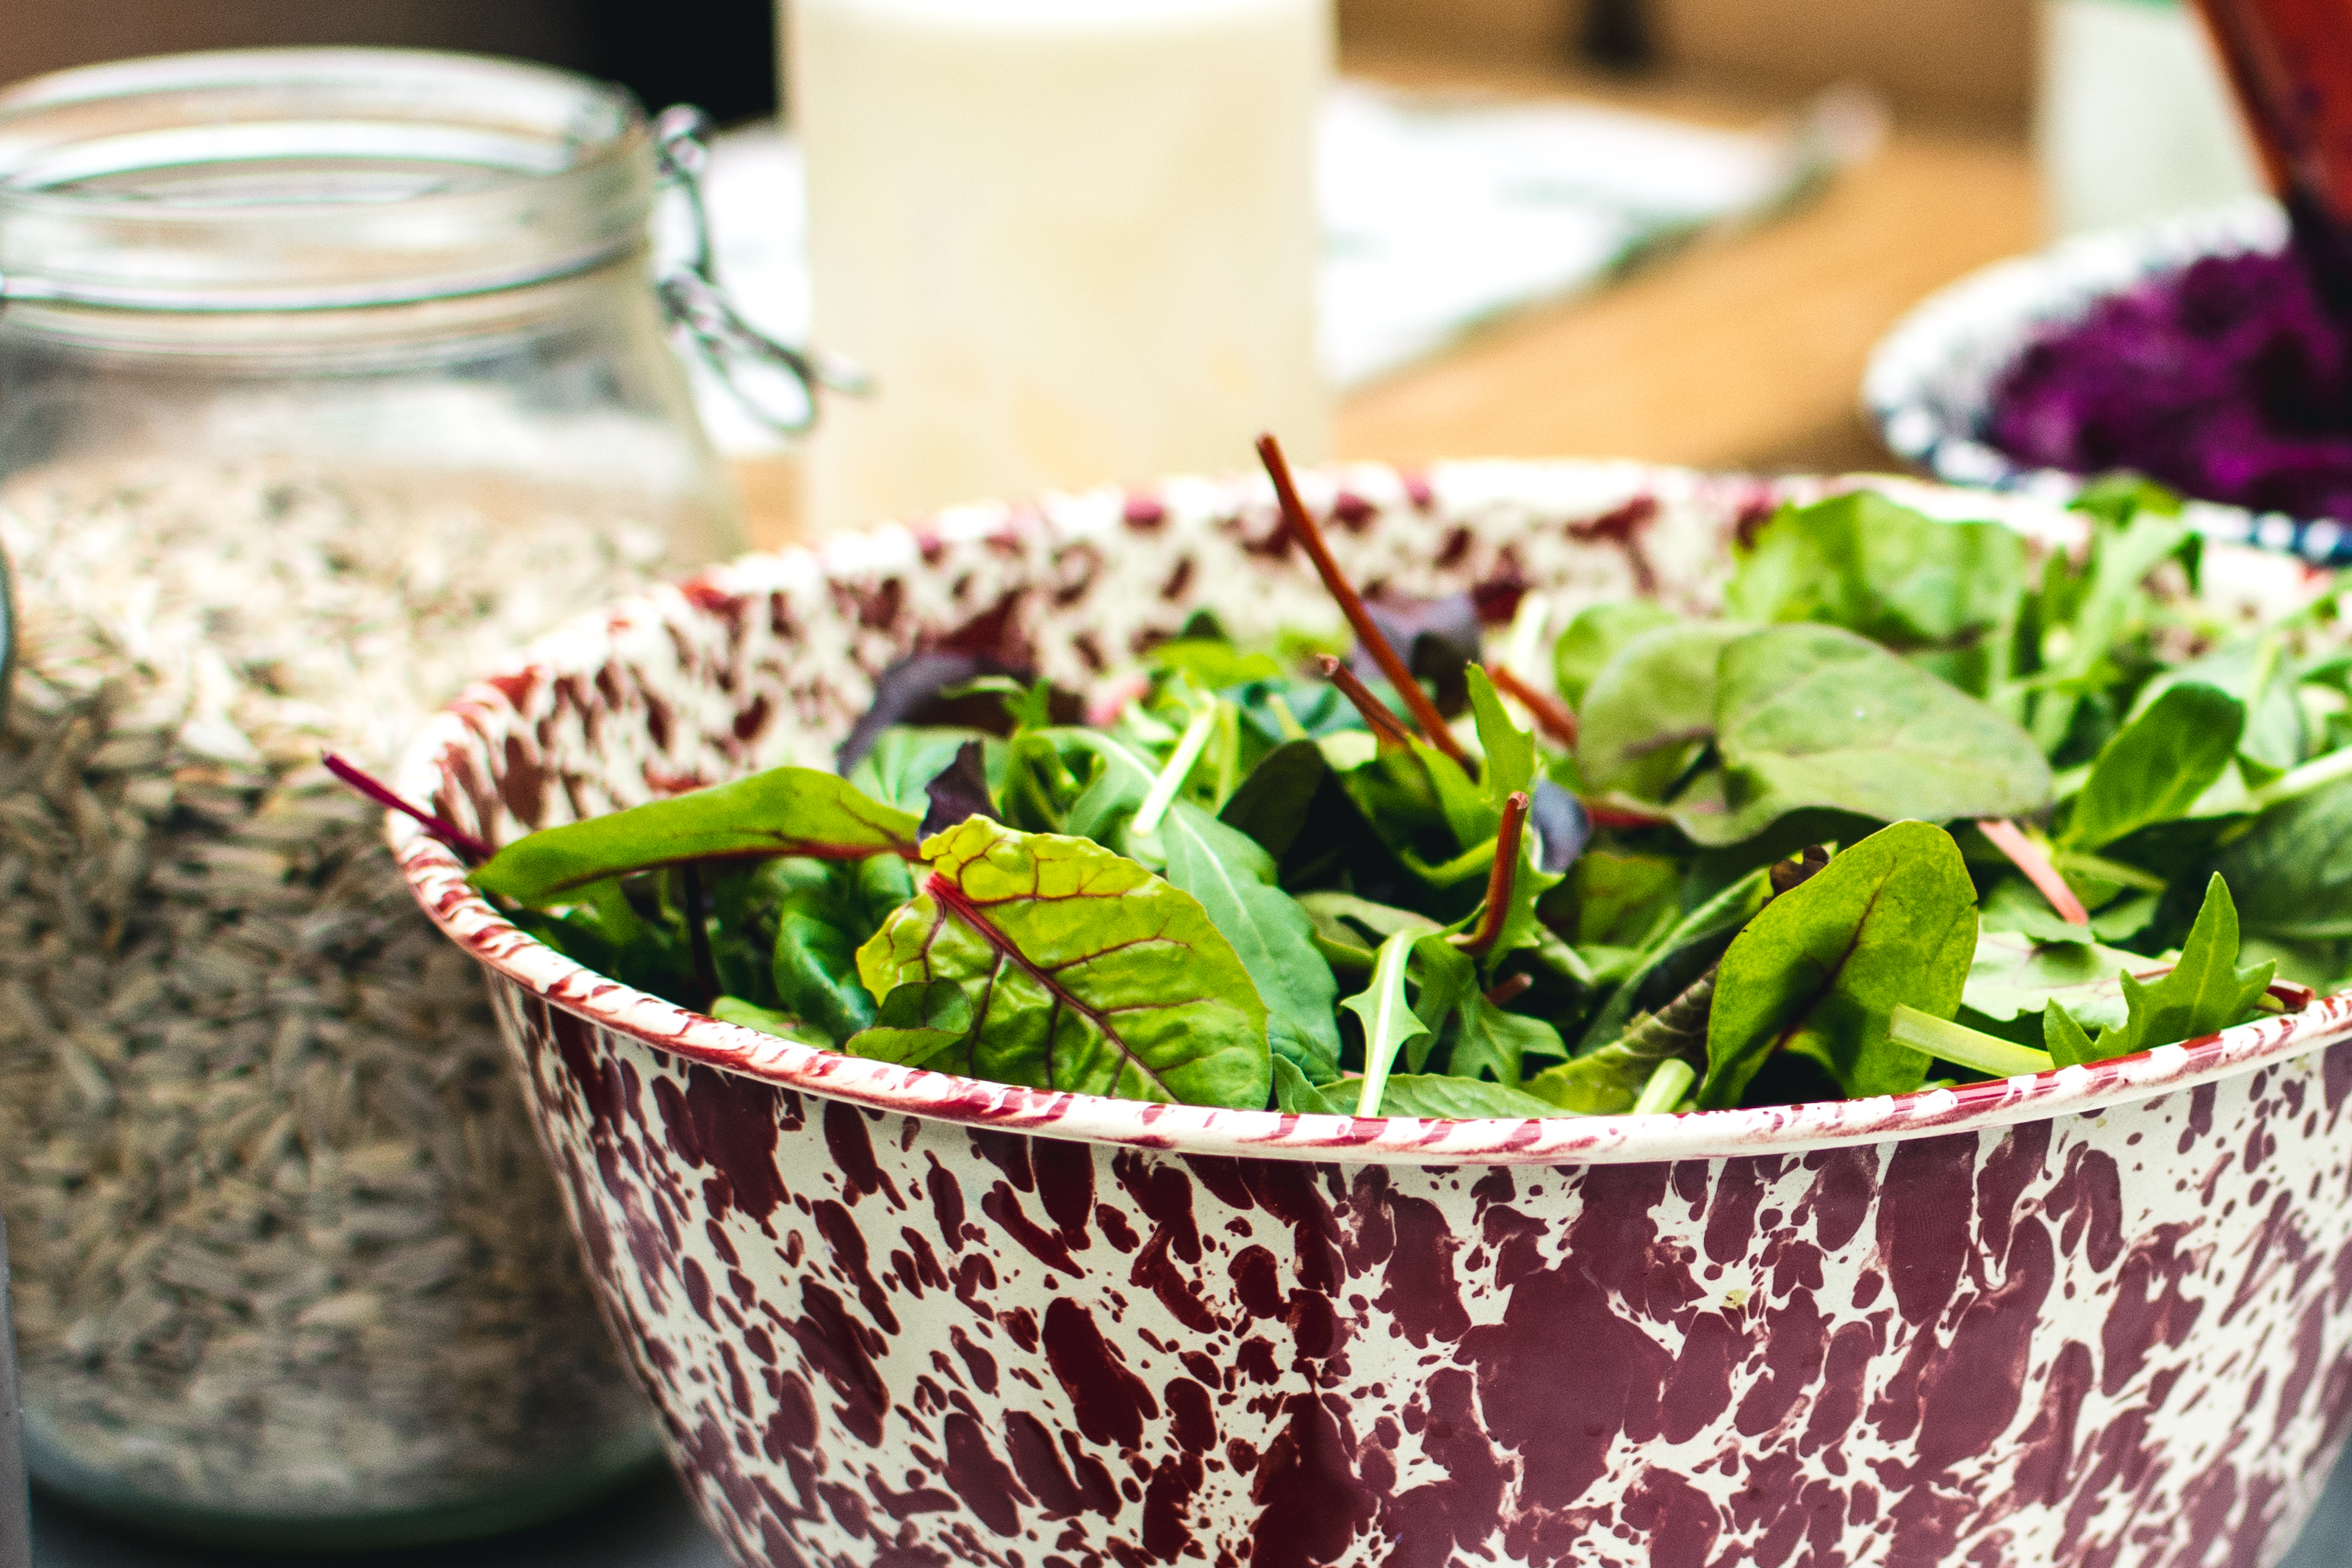
food, superfood, vegetable, spring greens, leaf vegetable, plant, ingredient, dish, herb, salad, produce, flower, cuisine, vegan nutrition, perennial plant